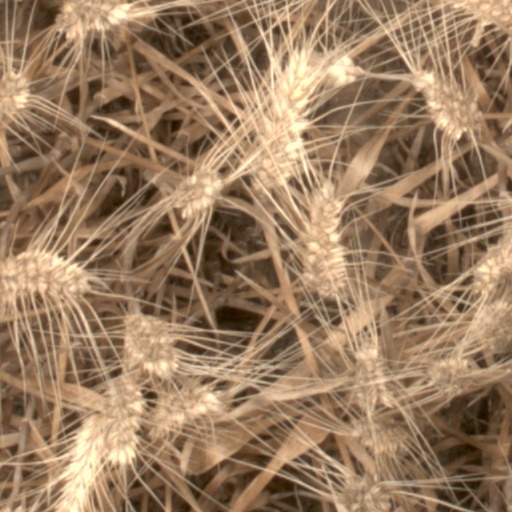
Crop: wheat